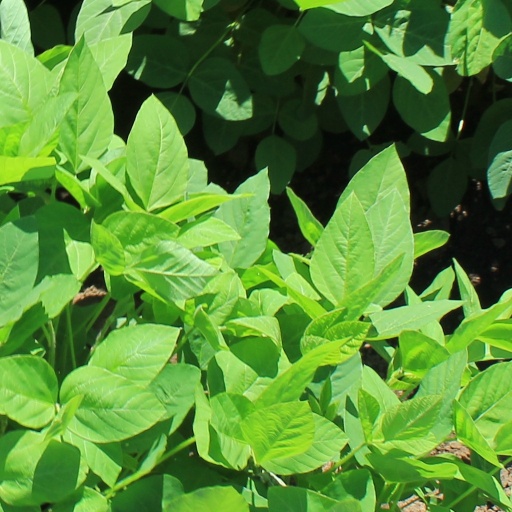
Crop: soybean